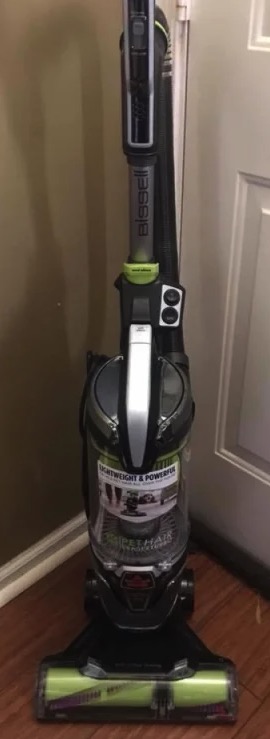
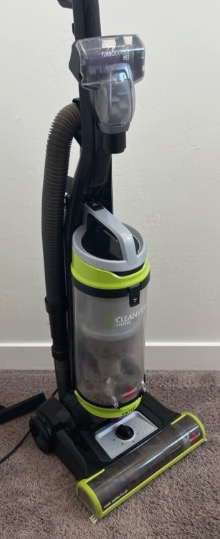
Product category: items_vacuum
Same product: no